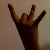
The image shows a hand gesture representing the number 8 in Indian Sign Language.